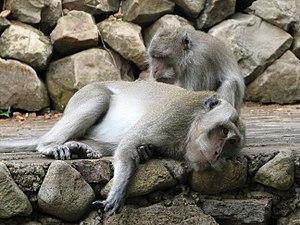
Séance de toilettage - Macaques à longue queue, au temple de Pura Pulaki (île de Bali, Indonésie)